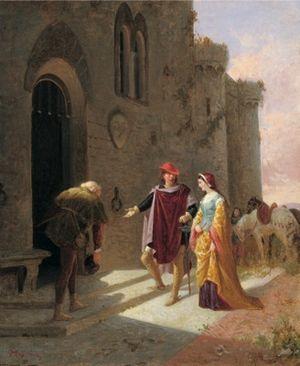
Pia de' Tolomei est un opera seria en 2 actes, musique de Gaetano Donizetti sur un livret de Salvatore Cammarano d'après un épisode de la Divine Comédie de Dante, créé au Teatro Apollo de Venise le 18 février 1837.